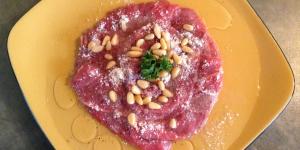
carpaccio de lomo